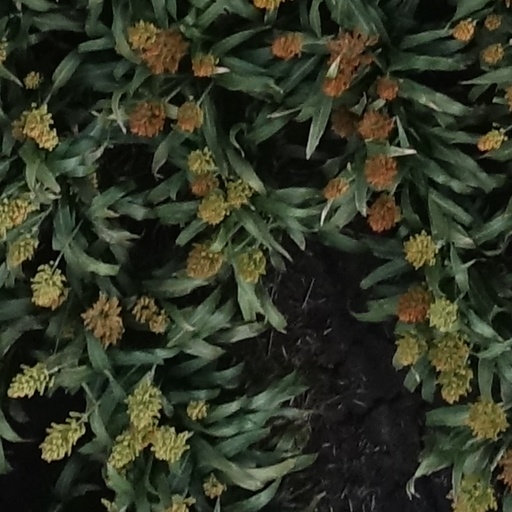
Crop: sorghum